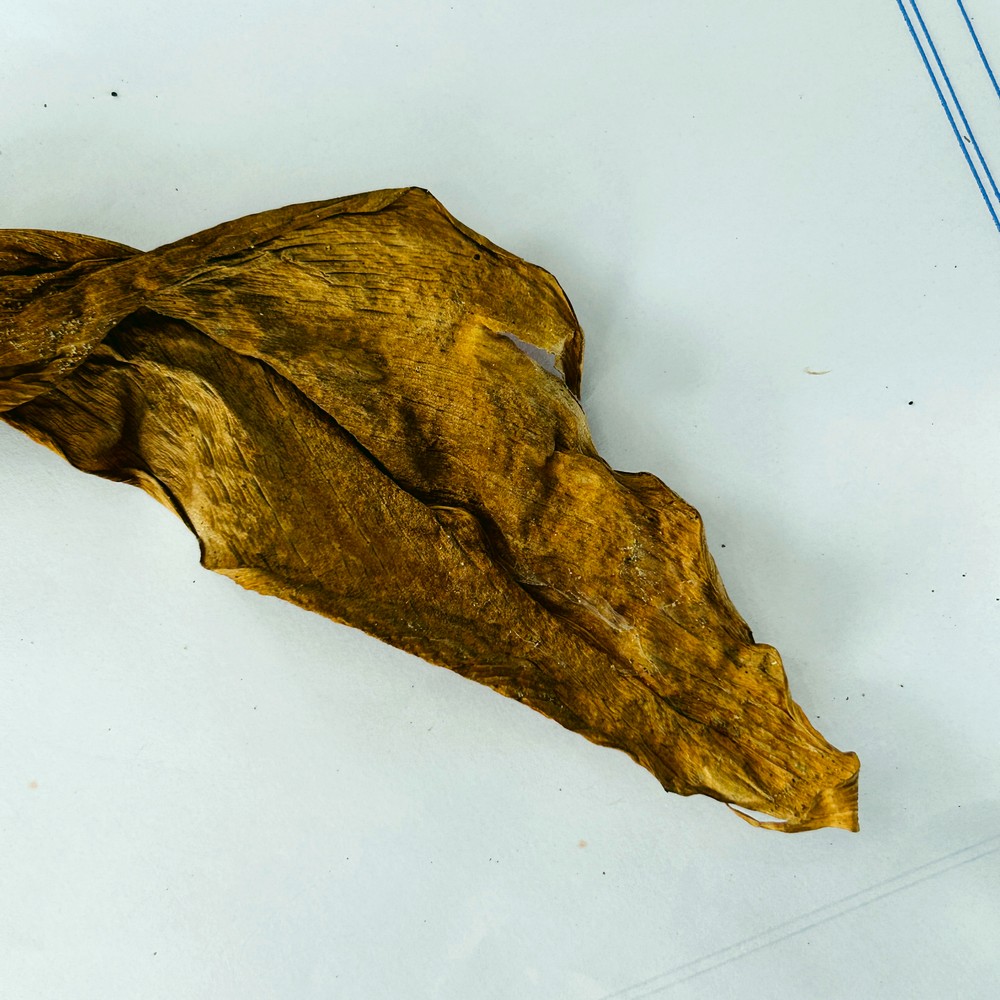
Label: Dry Leaf